Maria Leconte

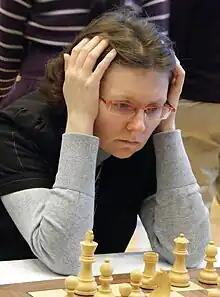
Maria Leconte in 2008

Maria Leconte (née Nepeina, also Nepeina-Leconte; born 12 March 1970) is a Ukrainian and French chess Woman Grandmaster (WGM, 2002). She is Ukrainian Women's Chess Championship three times winner (1989, 1991, 1992), French Women's Chess Championship winner (2001), European Women's Team Chess Championship winner (2001).